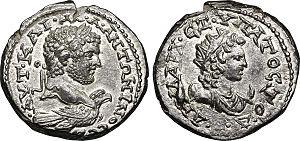
Arouad, Rouad, Arwad, Arados, Arpad, Arphad, Antioche de Pieria, ou Aradus est une île de la mer Méditerranée, la seule île de la Syrie.